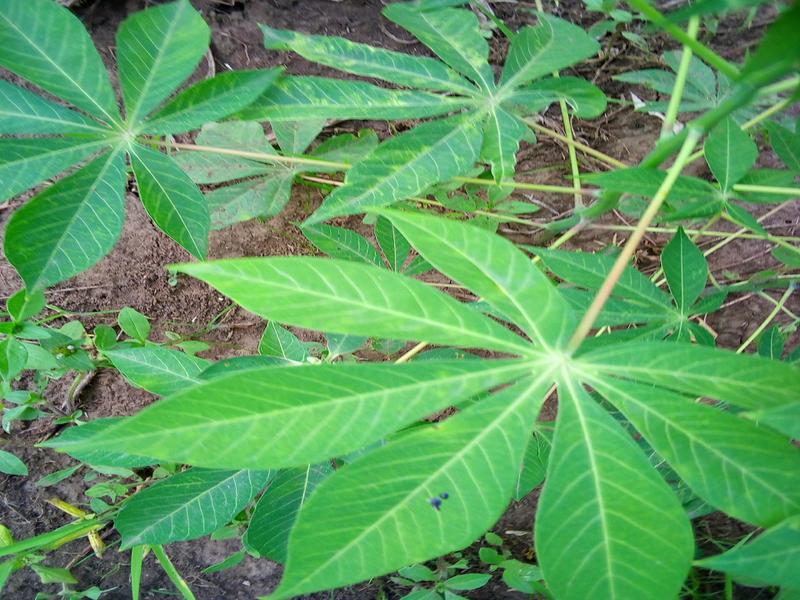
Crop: cassava
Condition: healthy